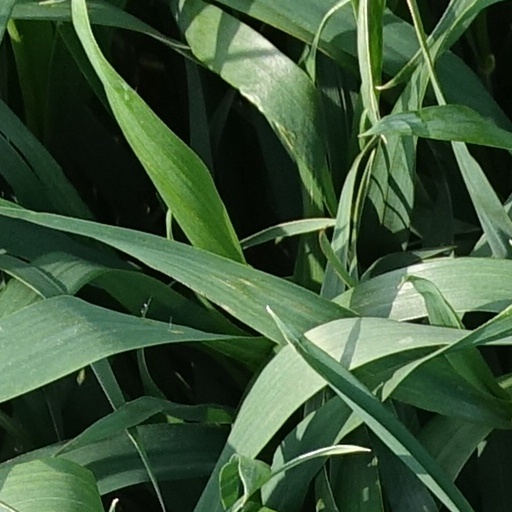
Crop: wheat